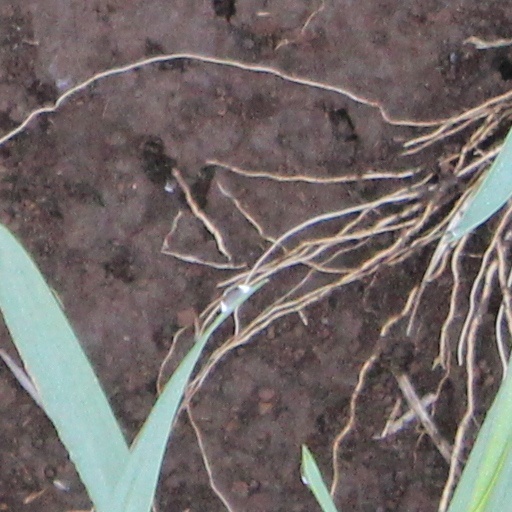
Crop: wheat